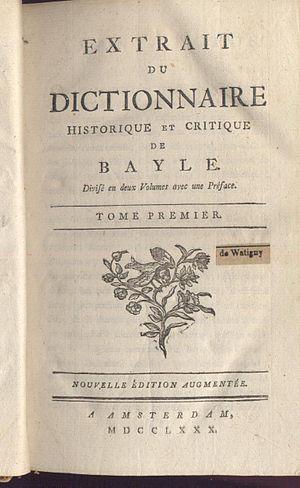
Pierre Bayle, né le 18 novembre 1647 au Carla-le-Comte, près de Pamiers en Pays de Foix et mort le 28 décembre 1706 à Rotterdam, est un philosophe, écrivain et lexicographe français.